Shunoku Sōen

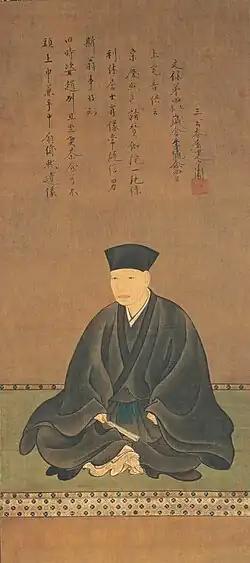
Portrait of Sen Rikyū by Hasegawa Tōhaku with a calligraphy inscription by Shunoku Sōen.

Sōen returned to Kyōto in 1589 and resided at the Daisen-in and Jukō-in sub-temples of Daitoku-ji before founding a new sub-temple Sangen-in under the patronage of Ishida Mitsunari and Asano Nagamasa. While at Sangen-in, Sōen founded Zuigaku-ji Temple in Omi Province, again sponsored by Mitsunari, and Yakusen-ji under the patronage of tea master and Sakai merchant Yamaoka Sōmu (?-1595).